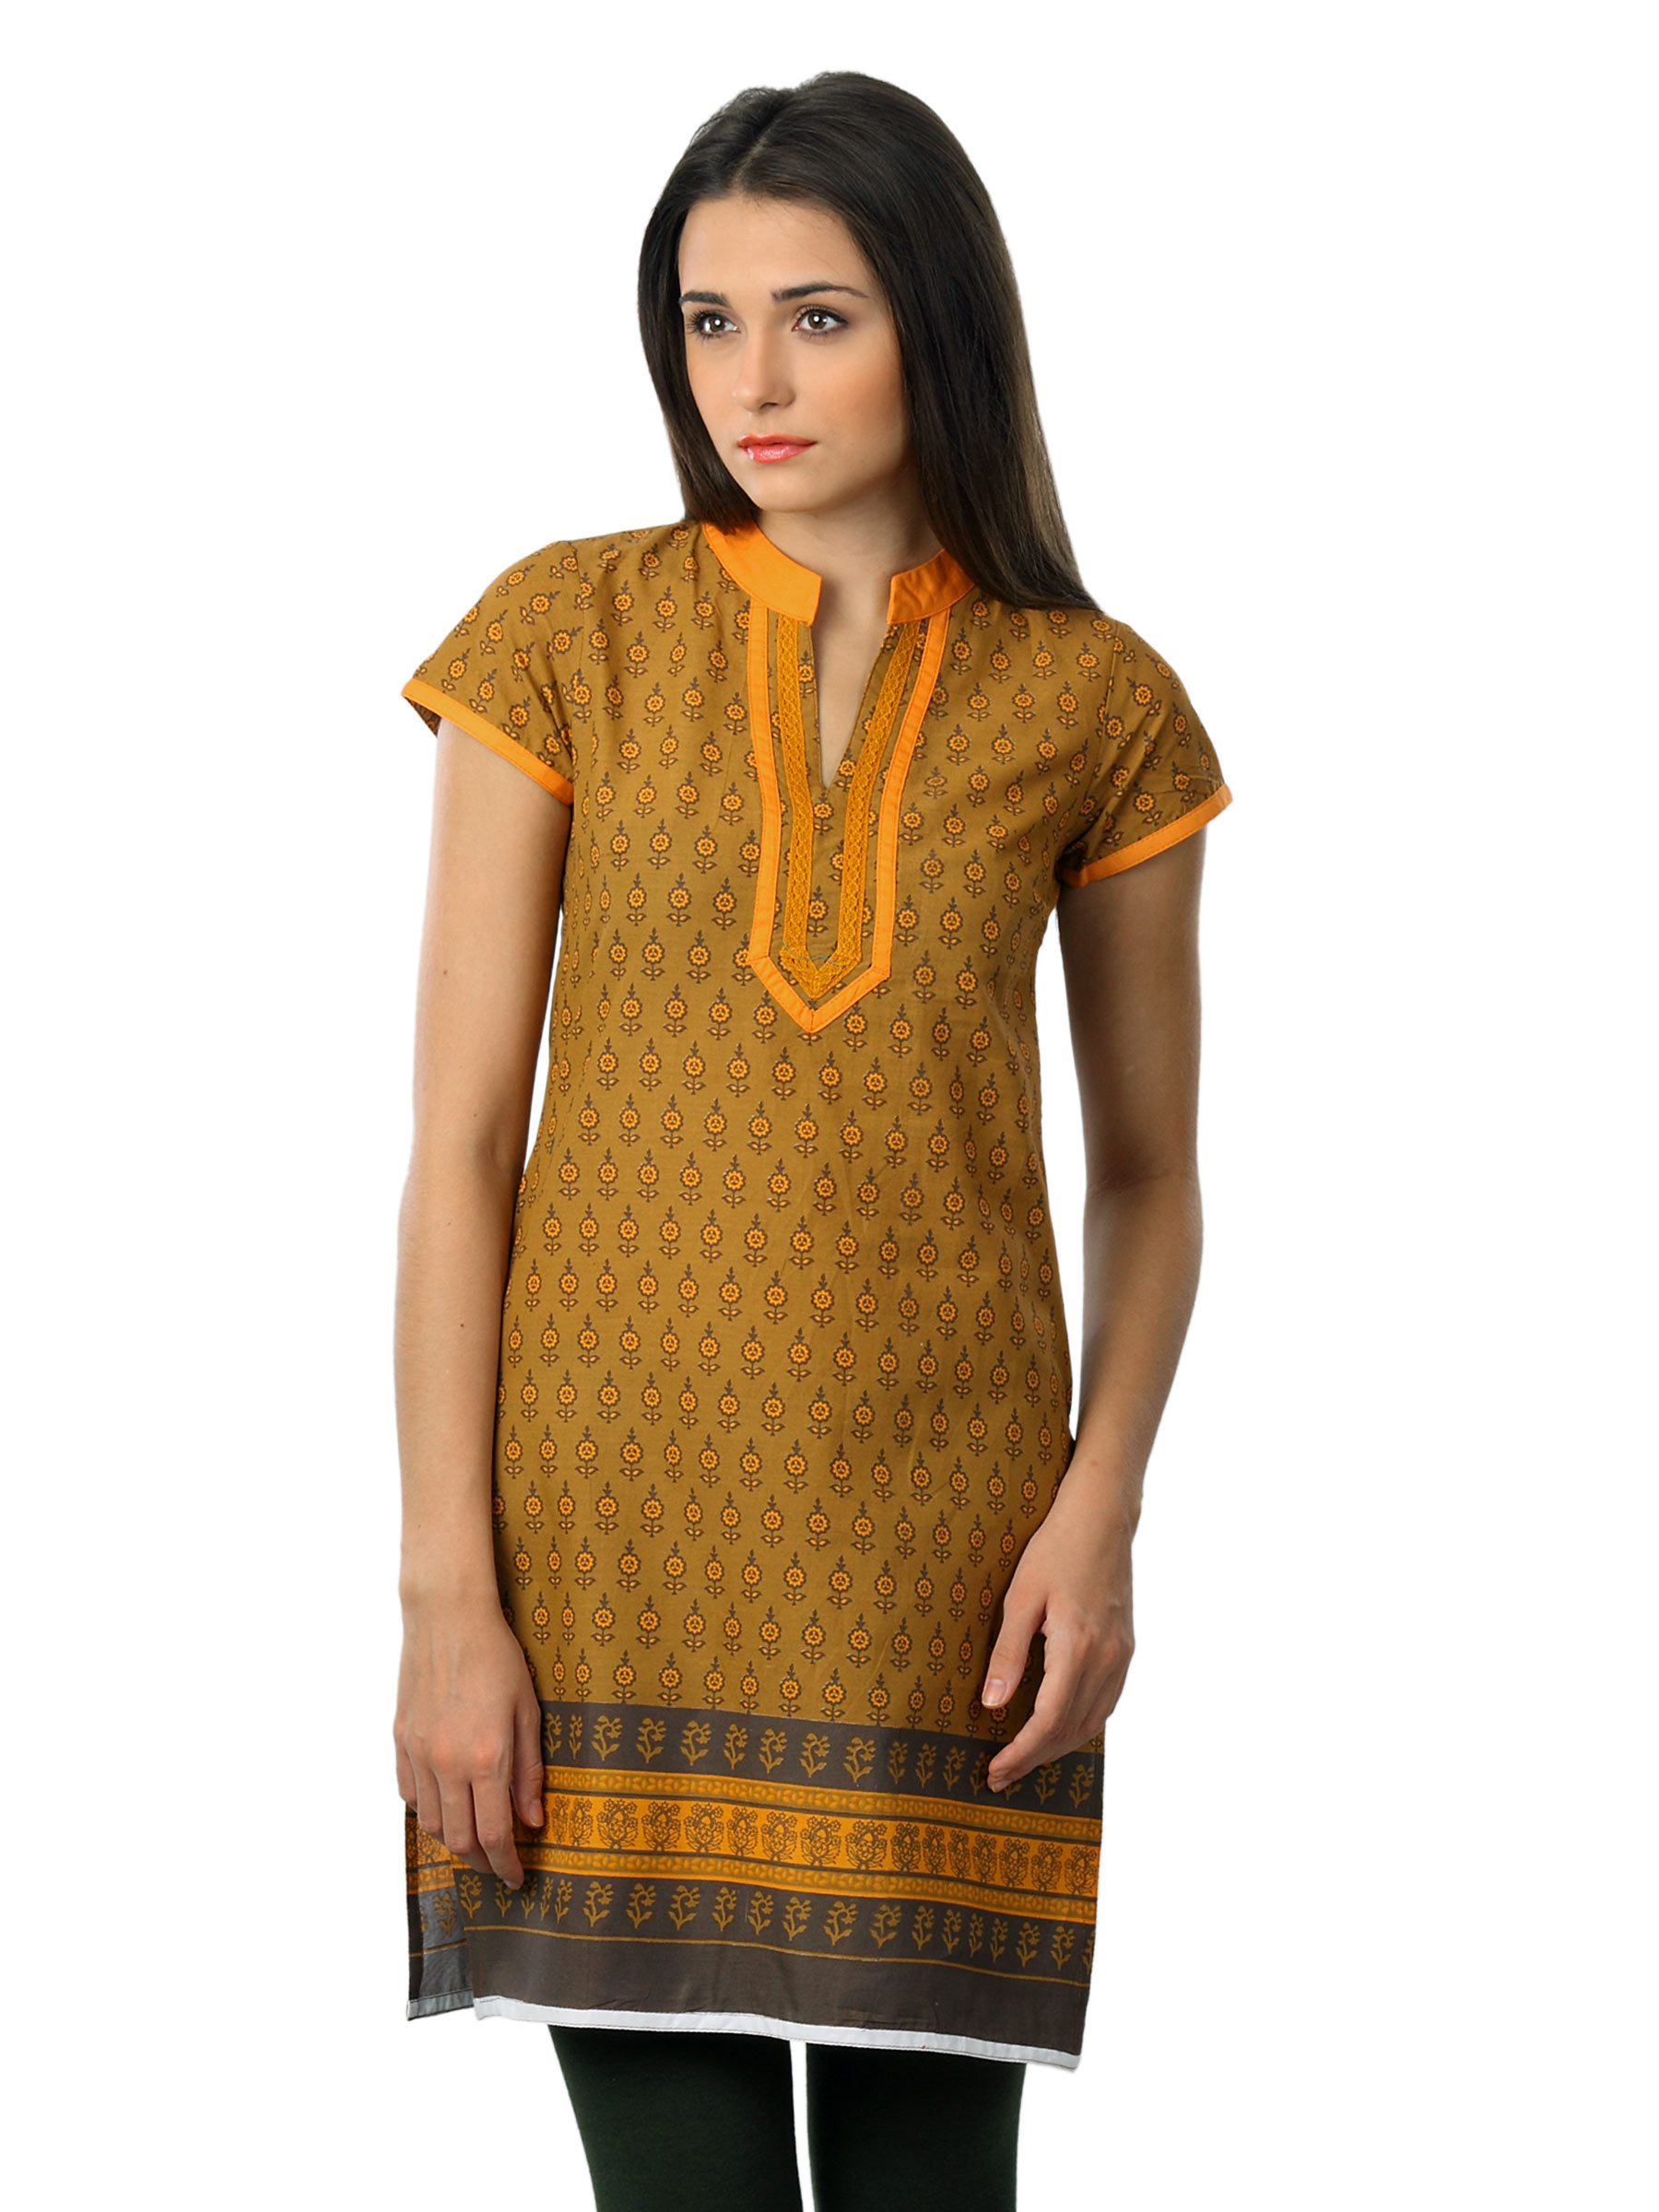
Vishudh Women Brown Kurta
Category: Apparel / Topwear / Kurtas
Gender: Women
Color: Brown
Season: Summer 2012
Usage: Ethnic